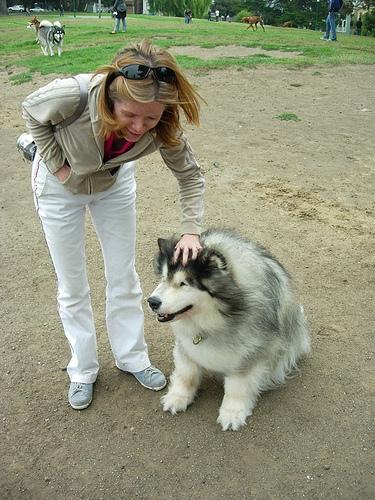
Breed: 1324-n000004-malamute